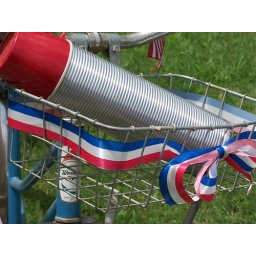
Thermos in bike basket